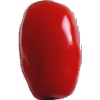
Label: Tomato 2